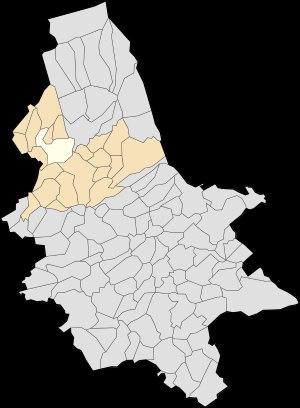
Louches est une commune française située dans le département du Pas-de-Calais en région Hauts-de-France.